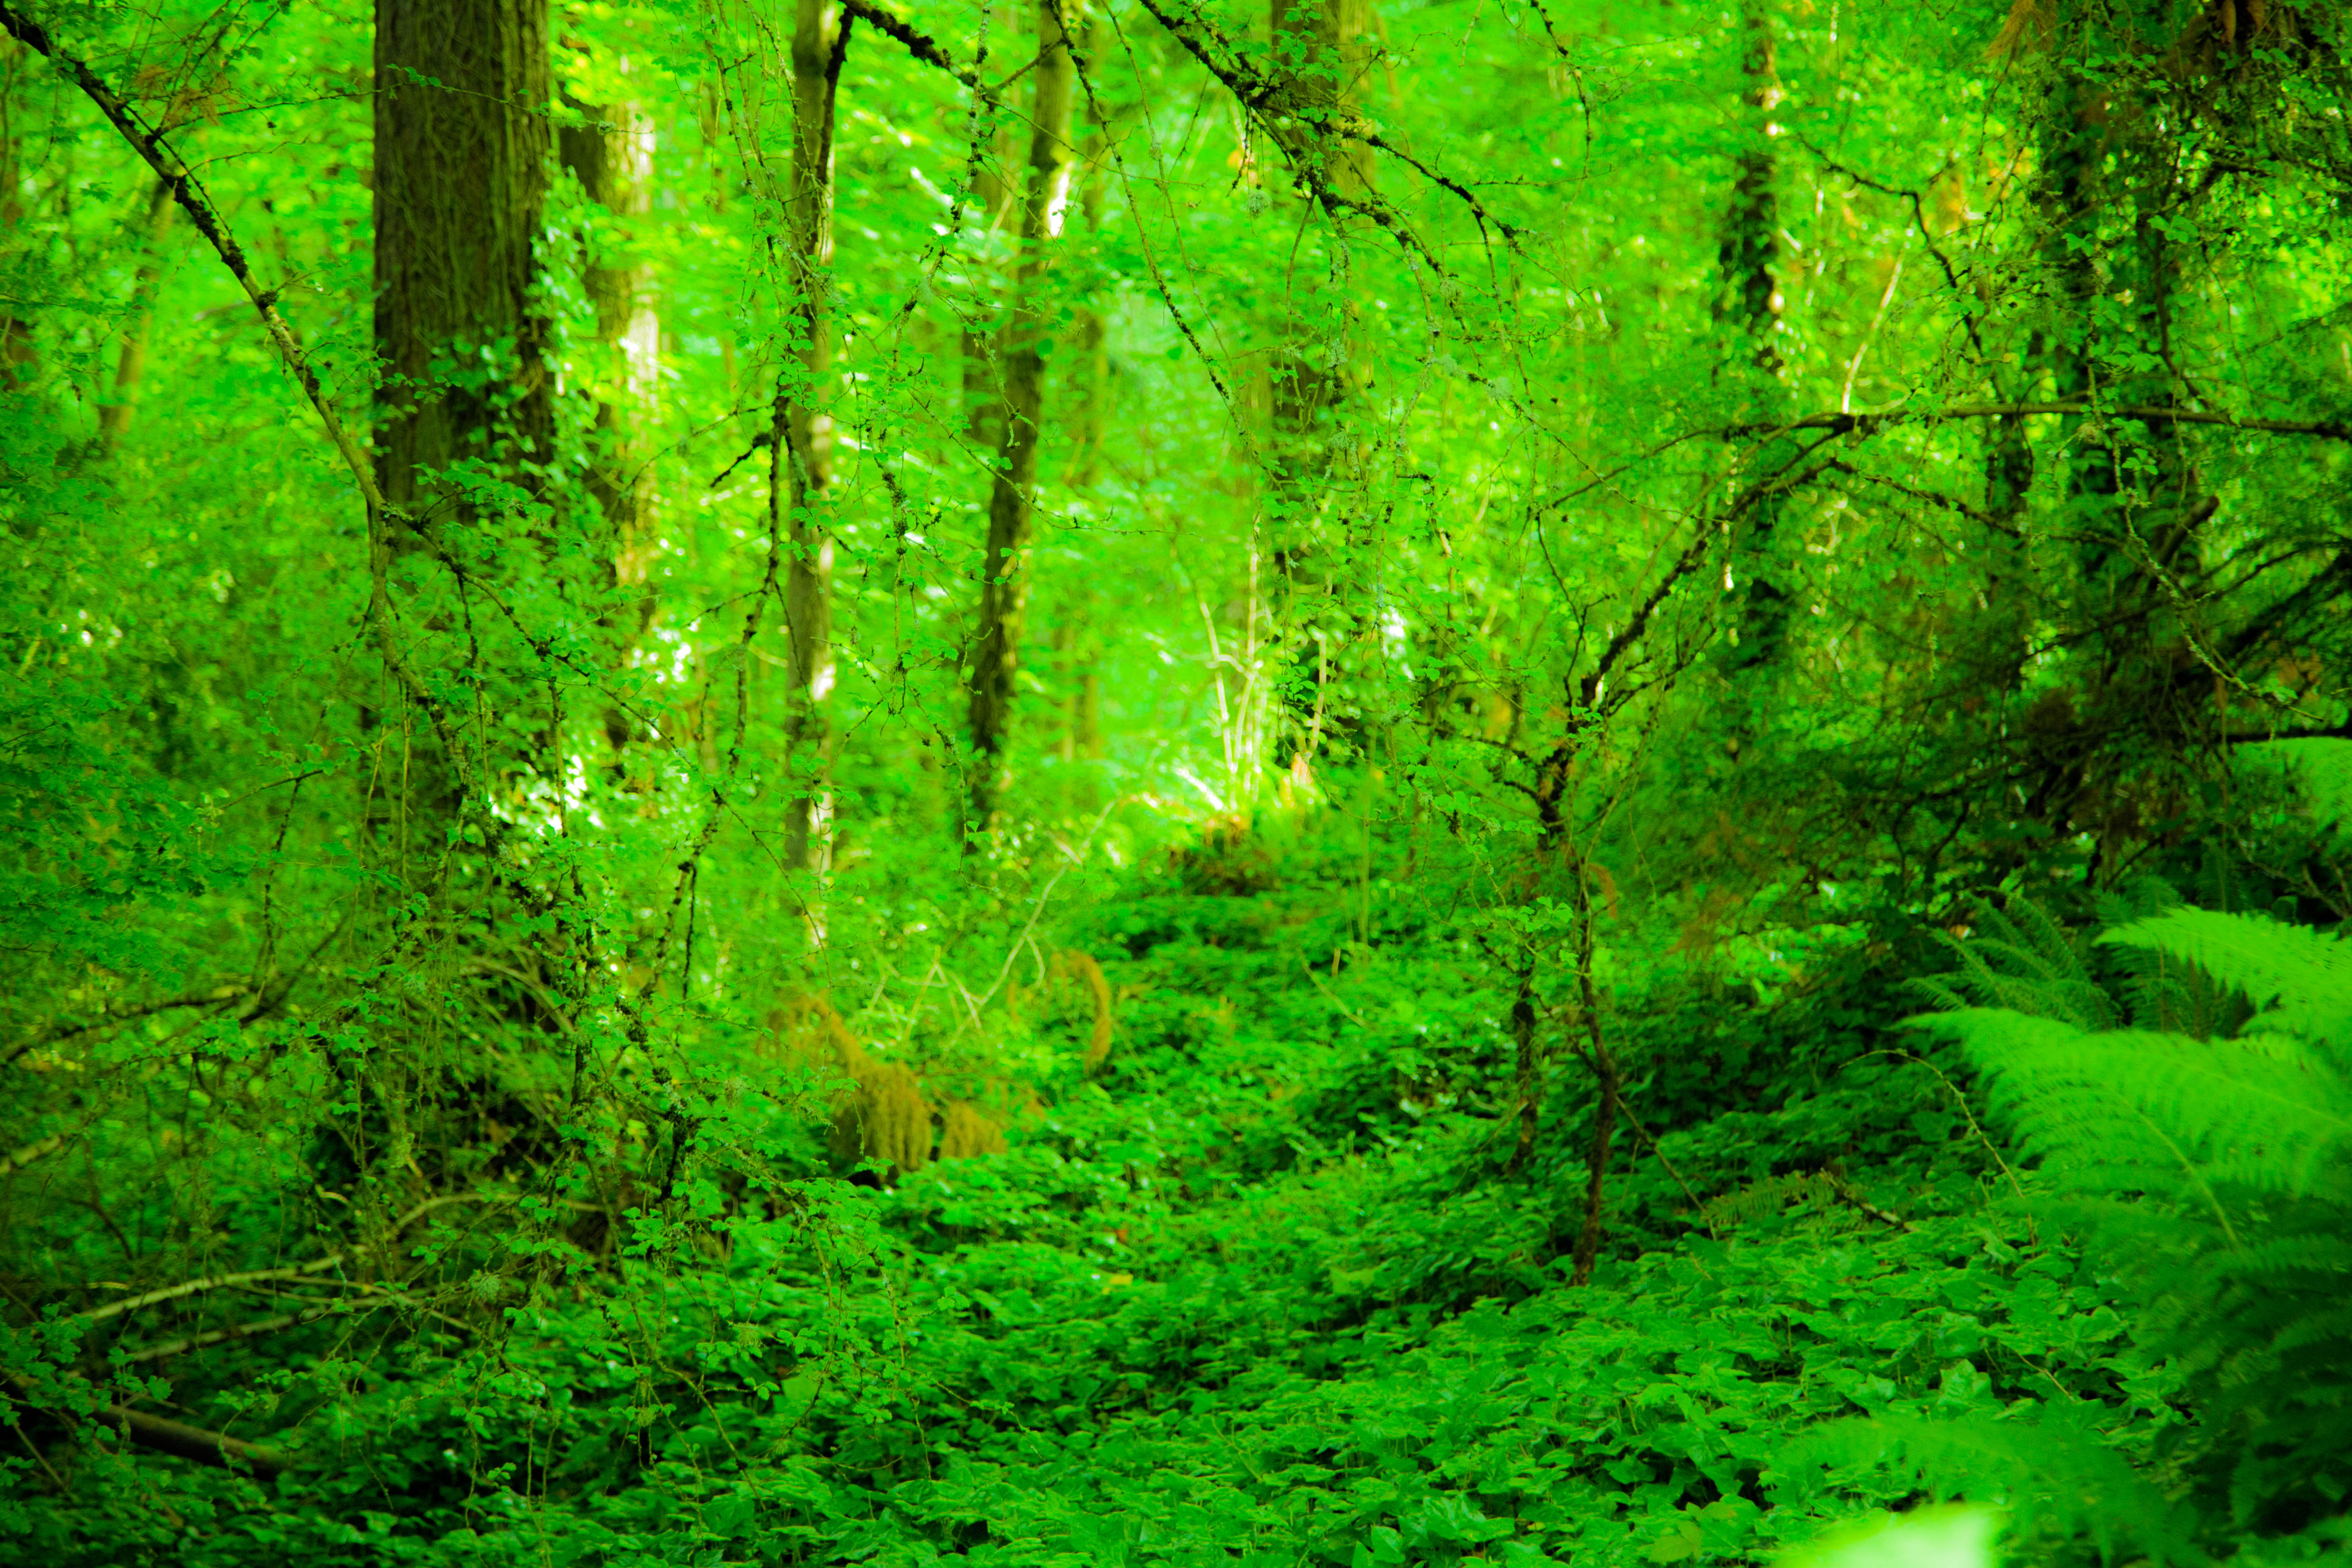
tree, nature, forest, branch, plant, sunlight, leaf, moss, green, jungle, vegetation, rainforest, deciduous, woodland, habitat, ecosystem, biome, old growth forest, natural environment, woody plant, temperate broadleaf and mixed forest, temperate coniferous forest, non vascular land plant